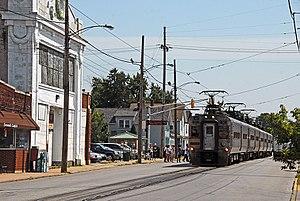
Michigan City est une ville du comté de LaPorte, dans l’État de l'Indiana, aux États-Unis. Elle fait partie de l'Aire métropolitaine de Chicago telle que définie par le gouvernement des États-Unis. Elle se situe à environ 80 km au sud-est de Chicago. Sa population était de 31 479 habitants lors du recensement de 2010.